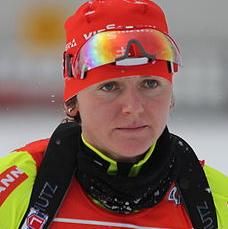
Age: 27